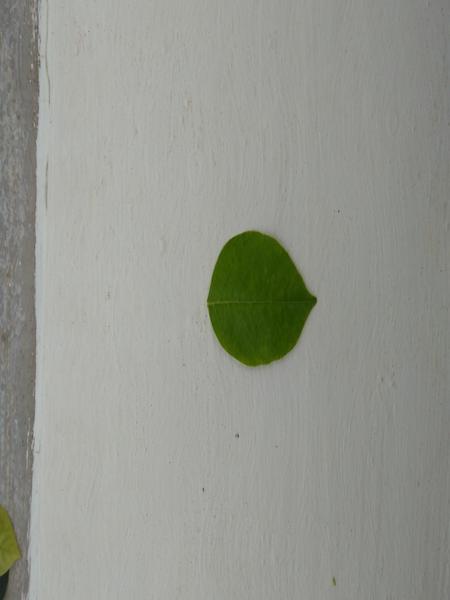
Plant: Honge